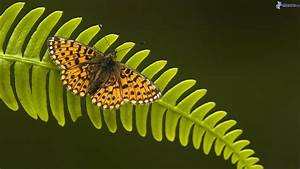
Label: farfalla